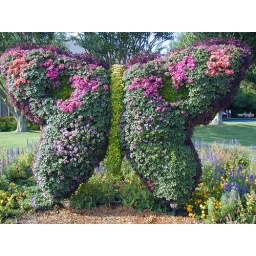
Butterfly topiary near butterfly house at Epcot Flower and Garden Festival